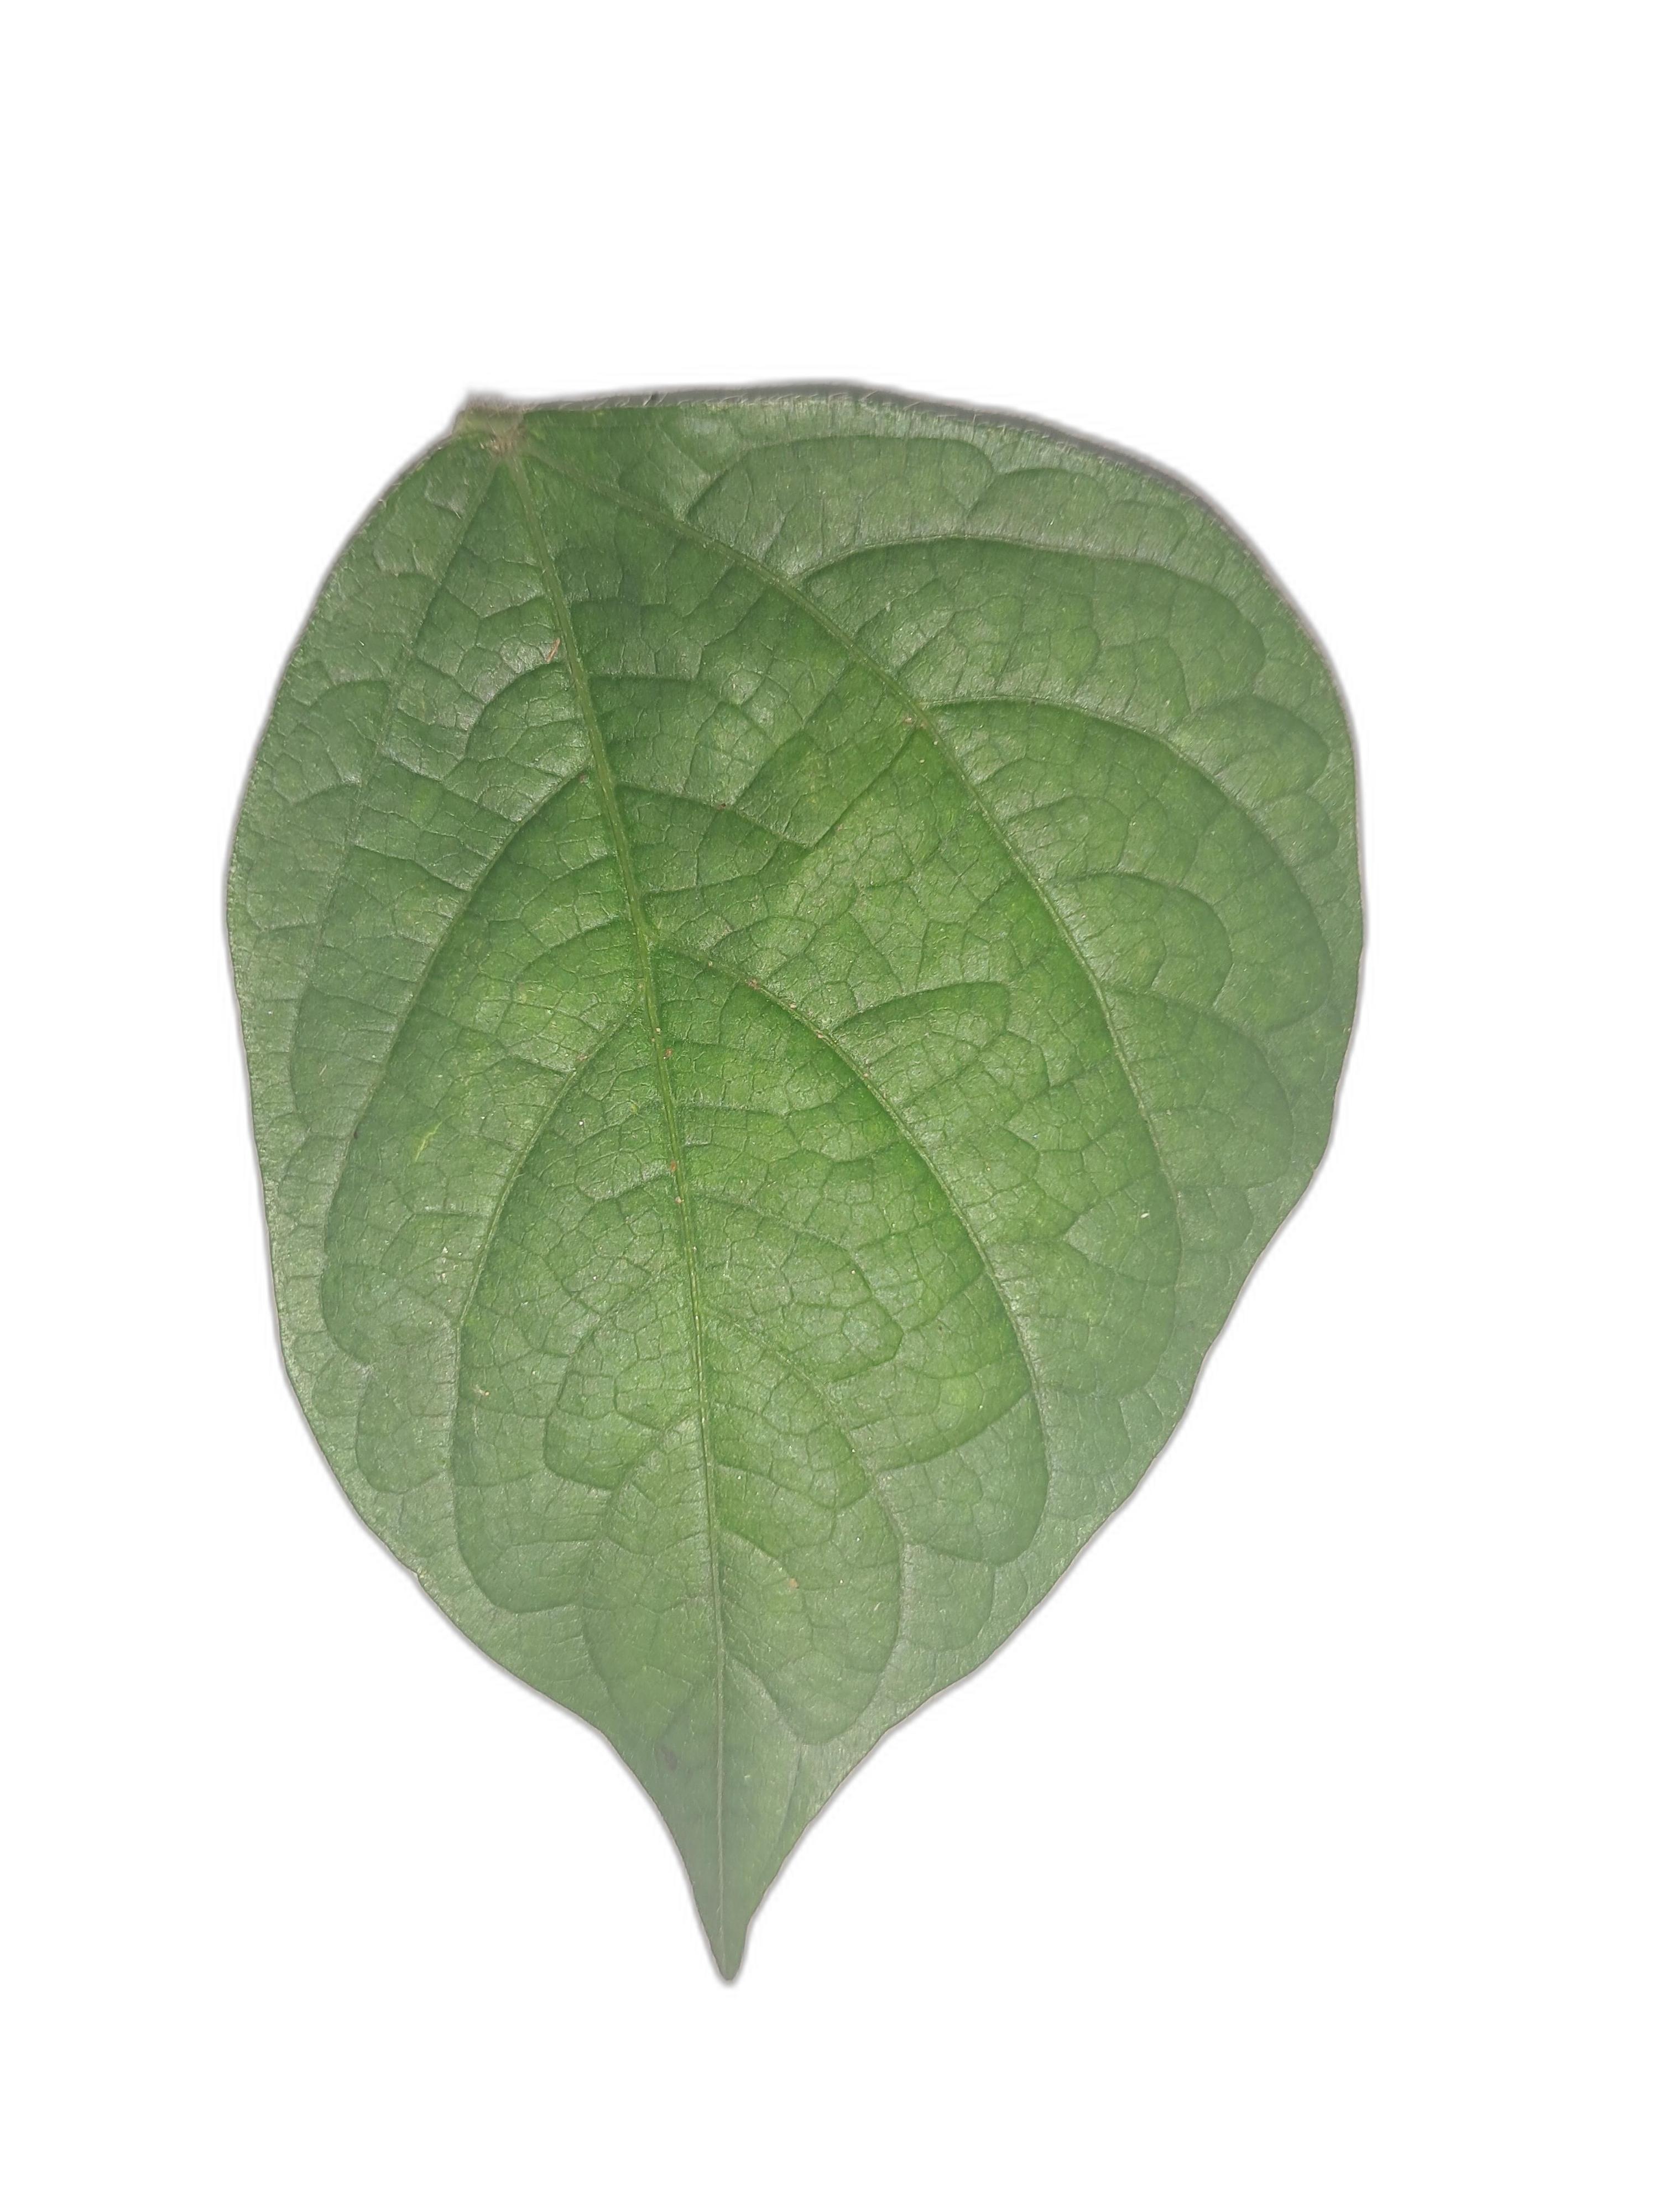
Label: Healthy